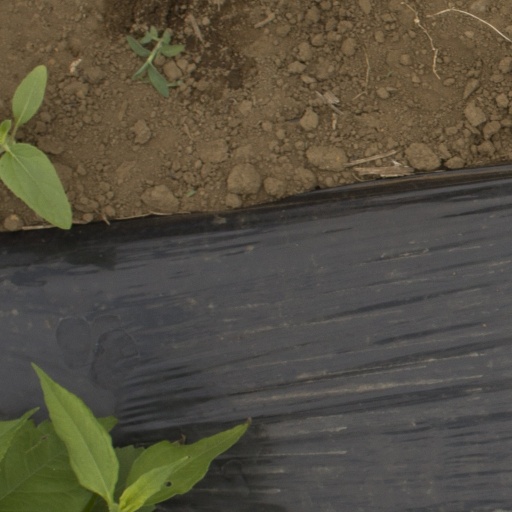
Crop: Jerusalem artichoke